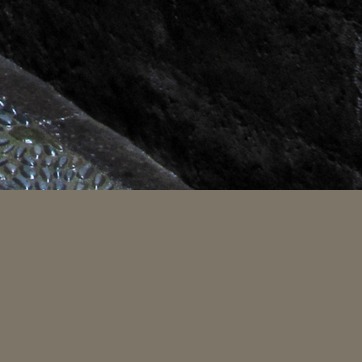
Material: stone